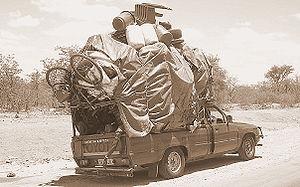
Beitbridge est une ville du Zimbabwe située dans la province du Matabeleland méridional. Sa population est estimée à 29 557 habitants en 2007.